Brandon Parker

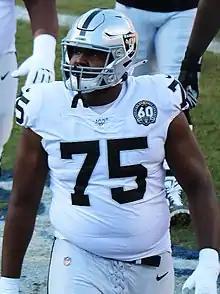
Parker with the Oakland Raiders in 2019

Brandon Malik Parker (born October 21, 1995) is an American professional football offensive tackle for the Atlanta Falcons of the National Football League (NFL). He played college football for the North Carolina A&T Aggies before being selected by the Oakland Raiders in the third round of the 2018 NFL draft.